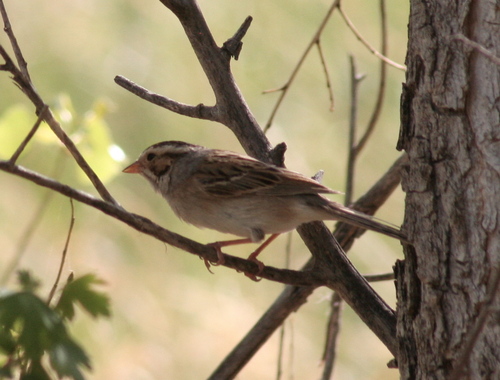
small grey and brown bird with a small orange bill.
this small bird has a brown body and orange beak.
small bird with an orange beak, a white chest and speckled black and white wings.
this is a brown and beige bird with a orange bill with long pink feet
this small brown bird has a short orange beak and a white stripe accent above its eyes.
this bird is brown with white and has a very short beak.
this is a mostly grey and white bird with stripes on its head and long legs.
this small brown bird has a short, pink bill, pink tarsus and foot, and darker brown stripes along its cheeks, crown, primaries and secondaries.
this bird has an orange bill and orange feet, with a brown wing bar.
a small yellow bill and a dark brown malar stripe.
Species: Clay Colored Sparrow